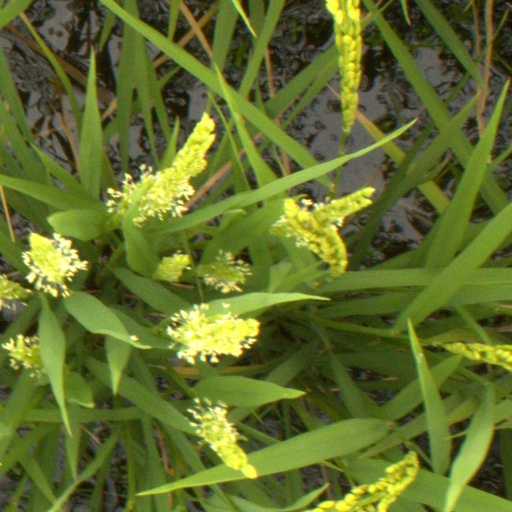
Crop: rice